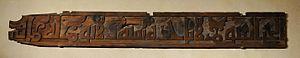
Fragment d'une frise portant une inscription en koufique fleuronné
L’art fatimide est la production artistique ayant lieu sous la dynastie des Fatimides, régnant en Ifriqiya puis en Égypte entre 909 et 1171. Régnant au Caire à partir de 969, la dynastie fatimide est l'une des rares dynasties chiites du monde islamique et la seule dont les membres portent le titre de calife. Opposée aux 'abbasides, qui règnent en Irak, elle donne lieu à une importante production artistique, favorisée par l'émulation entre les deux dynasties.